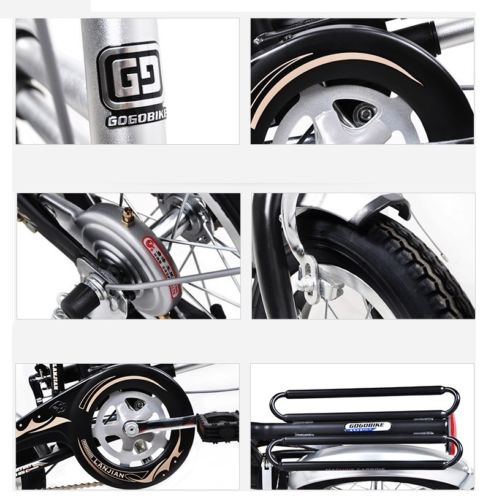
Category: bicycle